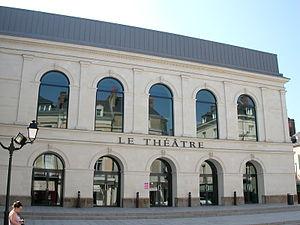
Théâtre de Laval (Mayenne)
Le théâtre de Laval est l'un des principaux lieux de représentation de la ville de Laval, en Mayenne. Il a ouvert en 1830 puis il a connu une histoire mouvementée puisqu'il fut notamment transformé en cinéma en 1958 puis détruit avant de redevenir un théâtre en 2007. Ainsi, seule la façade principale et la crypte sont d'origine. Il se trouve sur la rue de la Paix, l'un des grands axes du centre-ville de Laval.
Laval est une ville de l'ouest de la France, chef-lieu du département de la Mayenne en région des Pays de la Loire, elle est située à environ 300 kilomètres à l'Ouest de Paris.
La Mayenne est un département français de la région Pays de la Loire. Ses habitants sont les Mayennais et les Mayennaises. L'Insee et la Poste lui attribuent le code 53. Son chef-lieu est Laval.